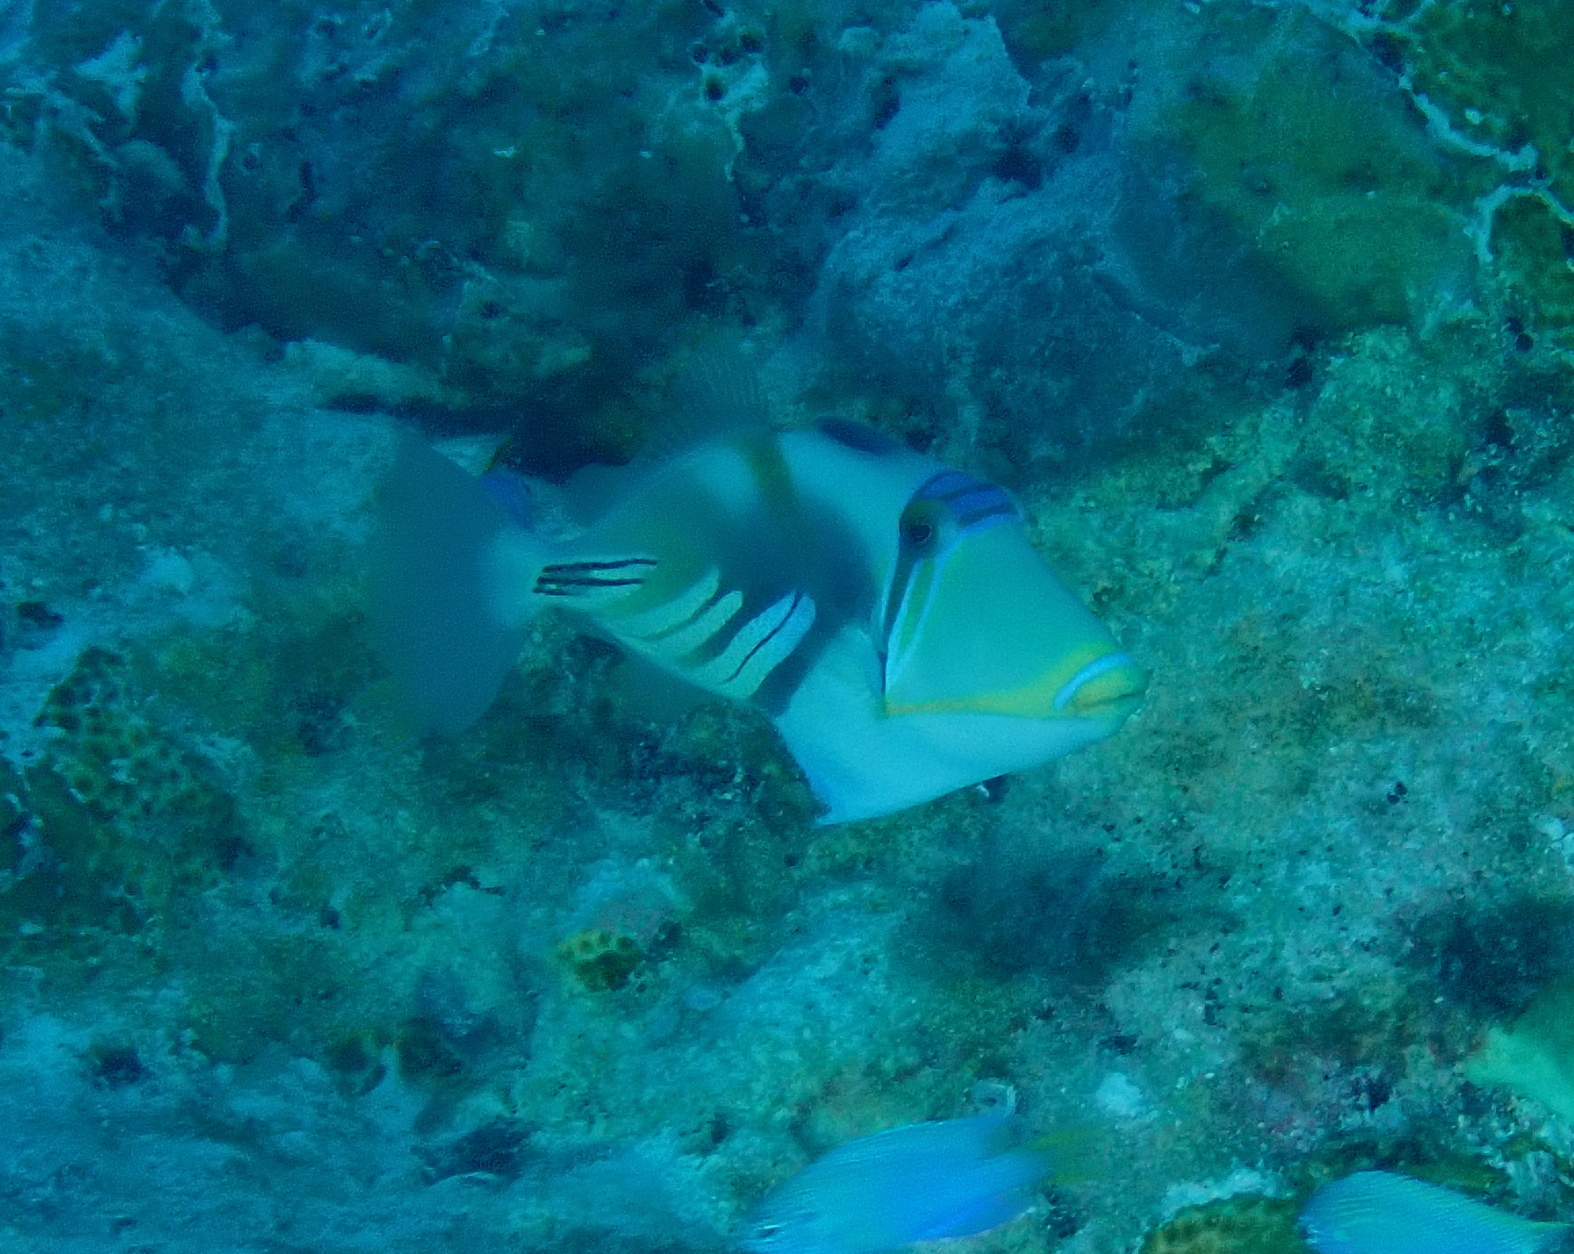
Rhinecanthus aculeatus (Lagoon Triggerfish)